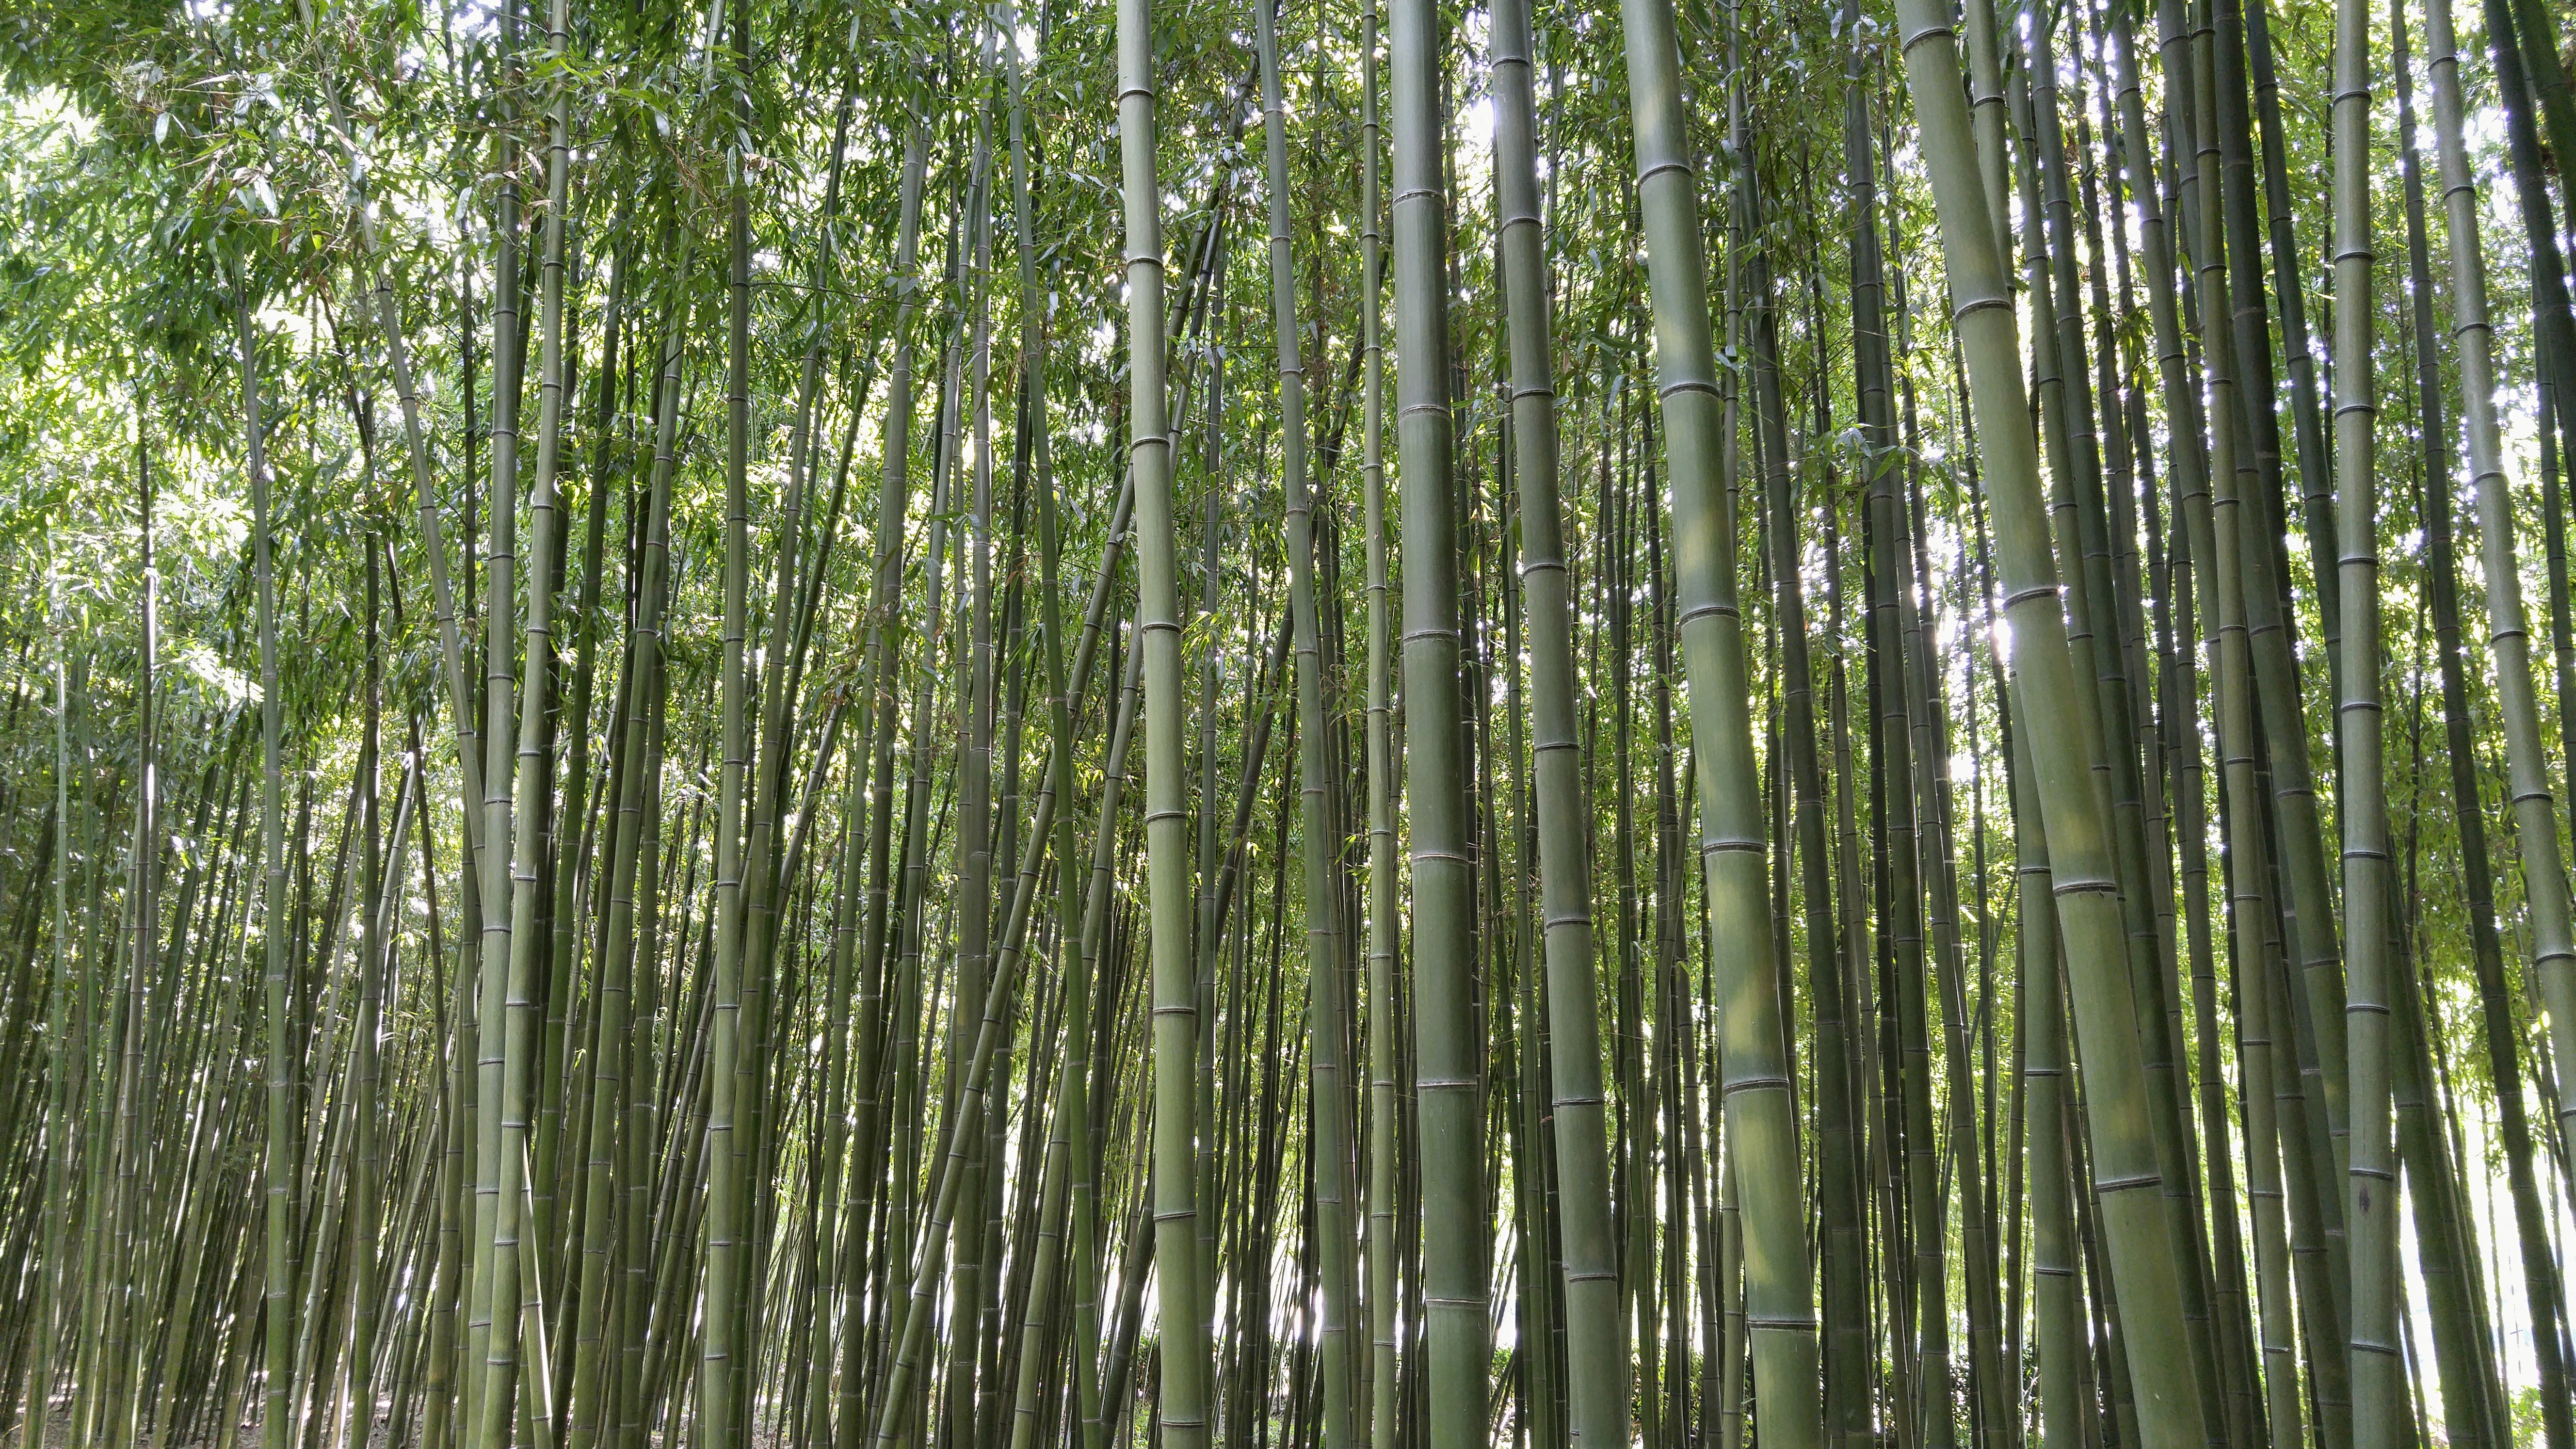
tree, forest, grass, branch, plant, cosmos, wetland, habitat, bamboo, ecosystem, ulsan, flowering plant, in a field for, yang won jin, vs grove, natural environment, grass family, plant stem, woody plant, temperate broadleaf and mixed forest, land plant, phragmites